Jakarta Planetarium and Observatory

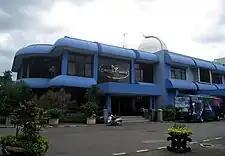
Outer view of the building, 2011

Construction of the planetarium was an initiative of President Sukarno when in the early 1960s he envisaged a monumental large-scale planetarium project. However, by the next half of the 1960s, the design was made more modest. The construction of the Jakarta Planetarium and Observatory began in 1964 as part of the construction of the Taman Ismail Marzuki art complex.